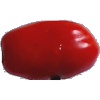
Label: Tomato 2